Carl Reichenbach

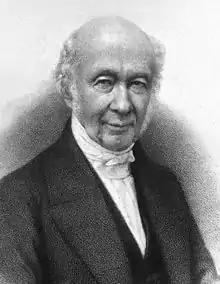
Carl Ludwig von Reichenbach

Karl Ludwig Freiherr von Reichenbach (February 12, 1788January 19, 1869), known as Carl Reichenbach, was a German chemist, geologist, metallurgist, naturalist, industrialist and philosopher, and a member of the Prussian Academy of Sciences. He is best known for his discoveries of several chemical products of economic importance, extracted from tar, such as eupione, waxy paraffin, pittacal (the first synthetic dye) and phenol (an antiseptic). He also dedicated his last years to researching an unproved field of energy combining electricity, magnetism and heat, emanating from all living things, which he called the Odic force.